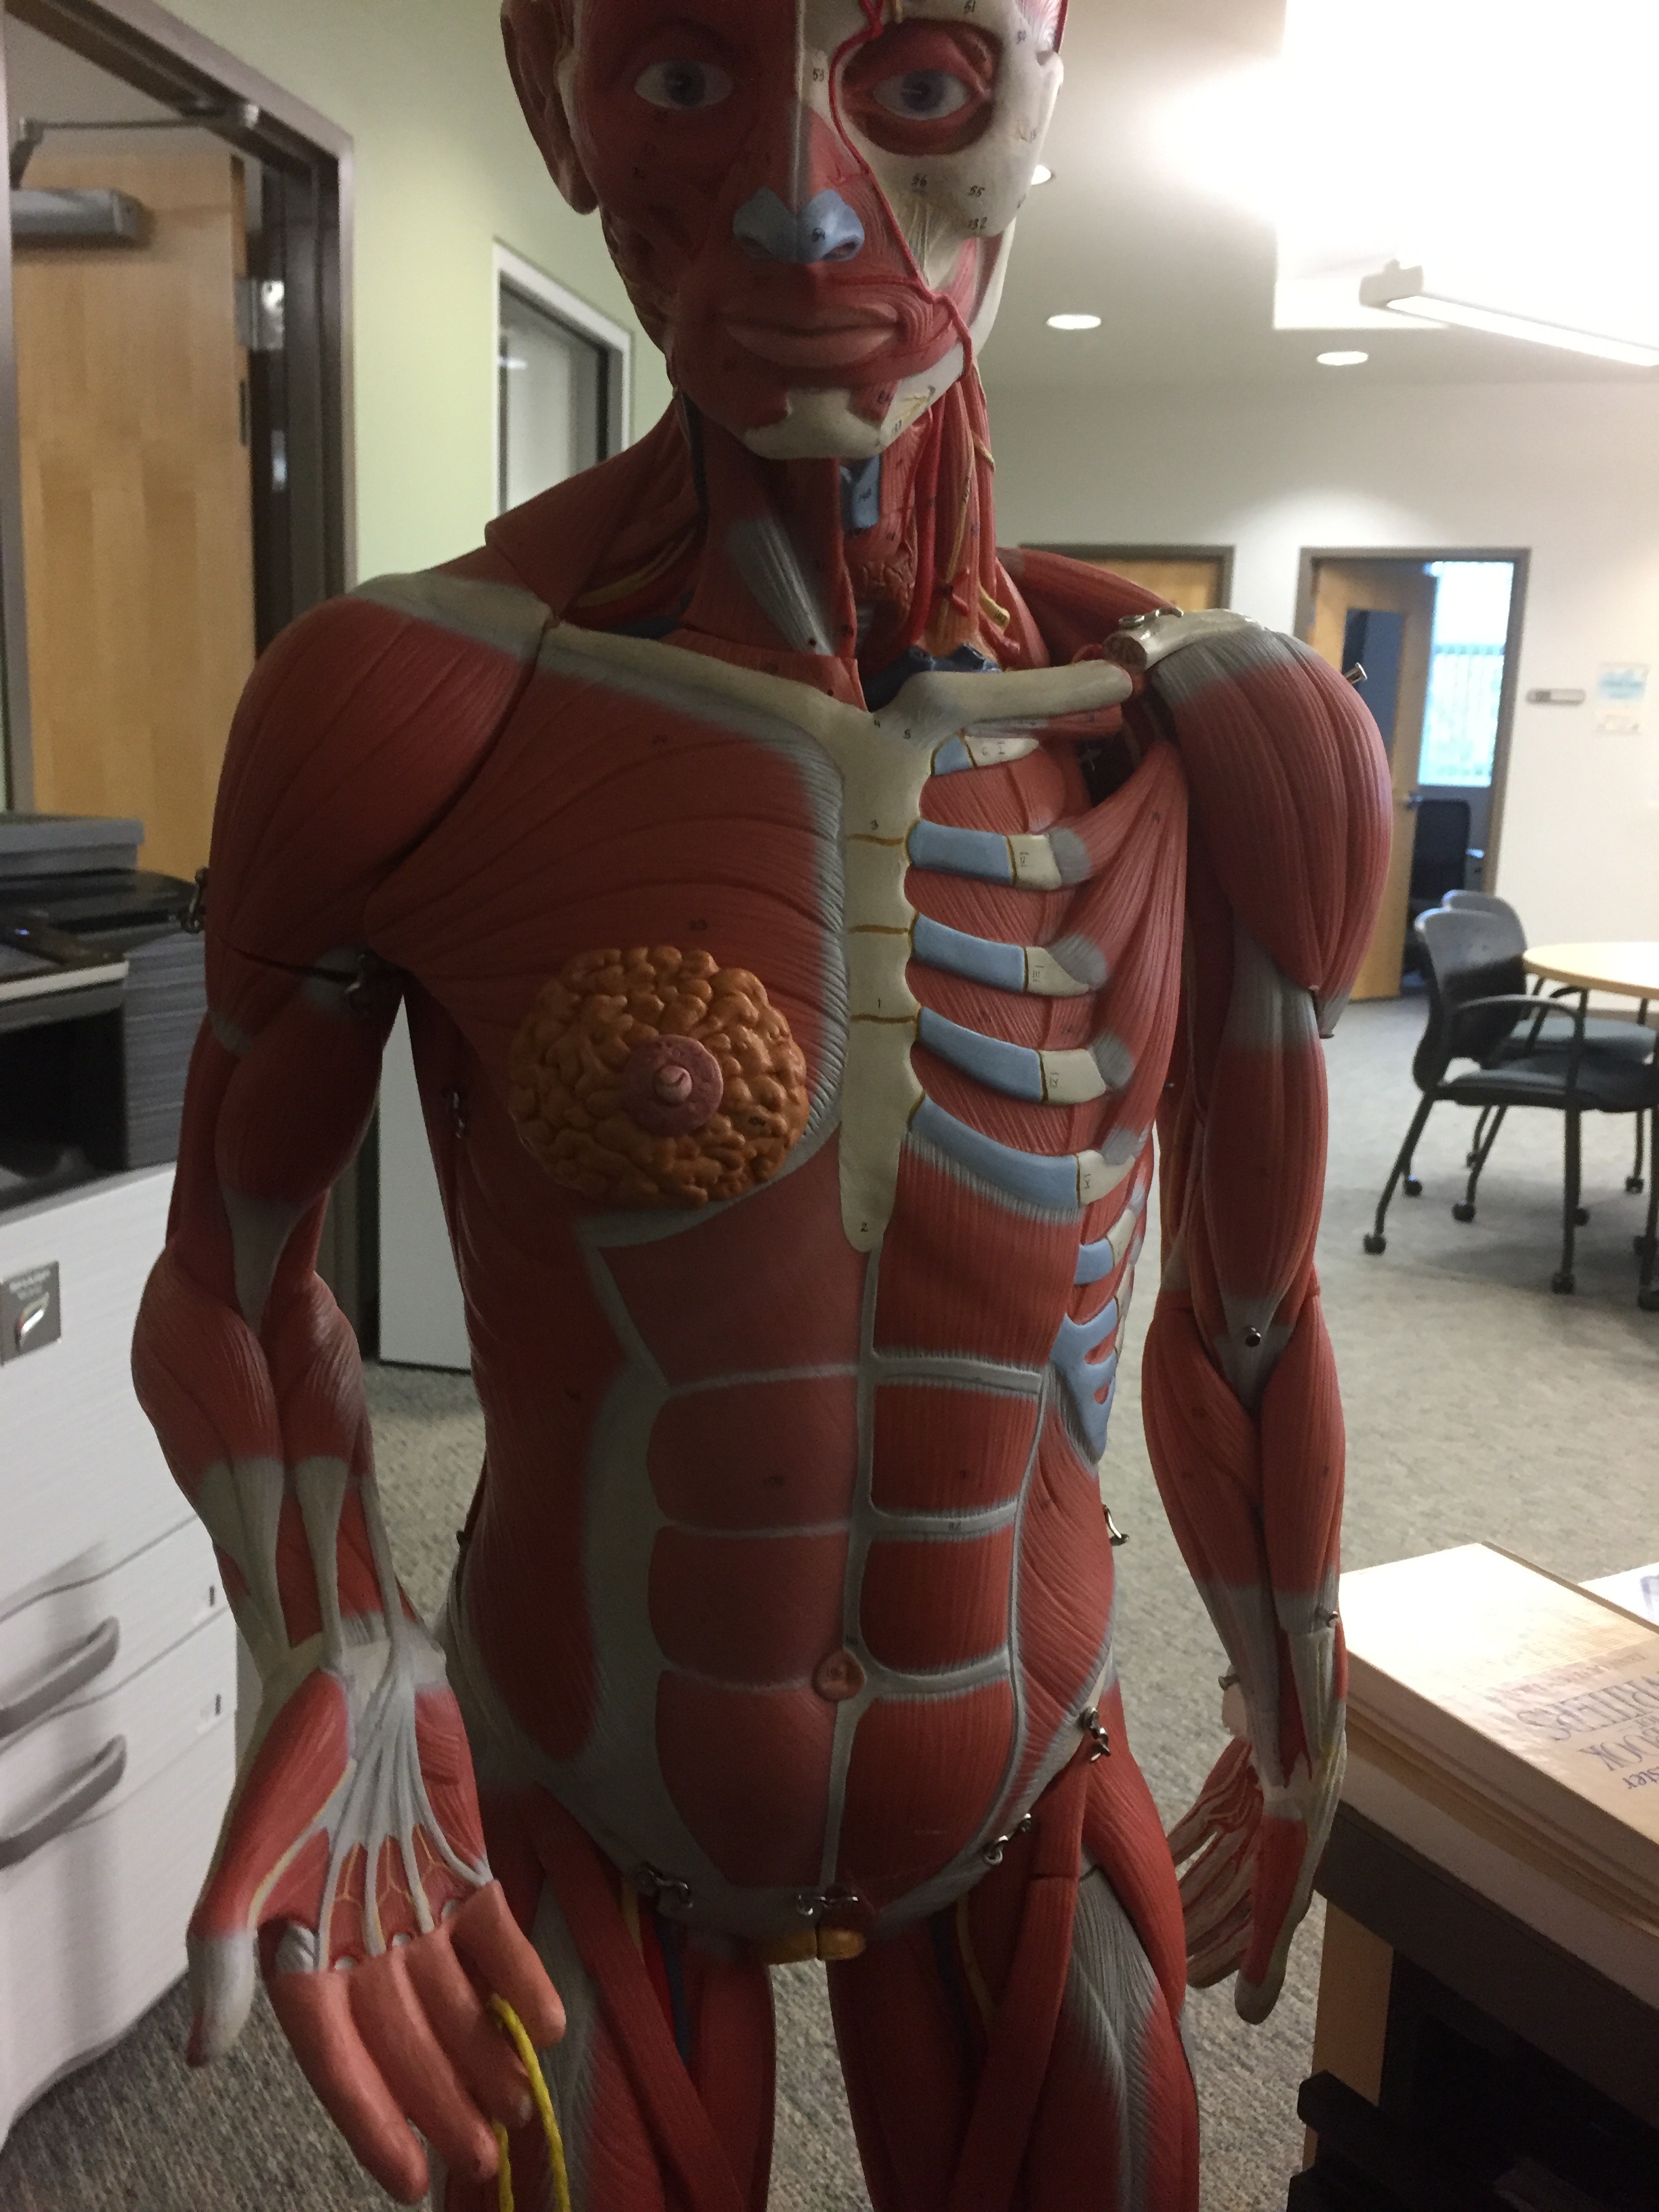
muscle, sculpture, art, armour, comics